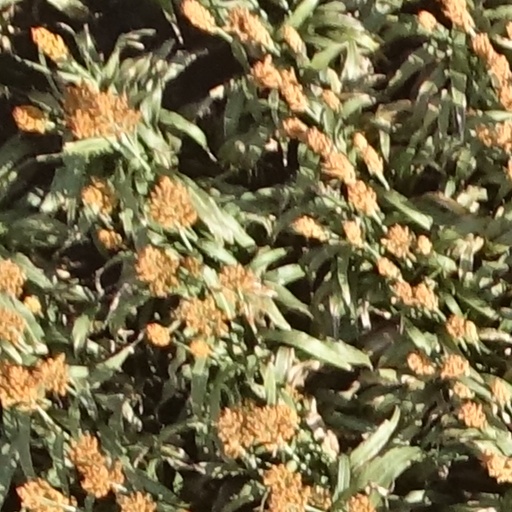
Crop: sorghum